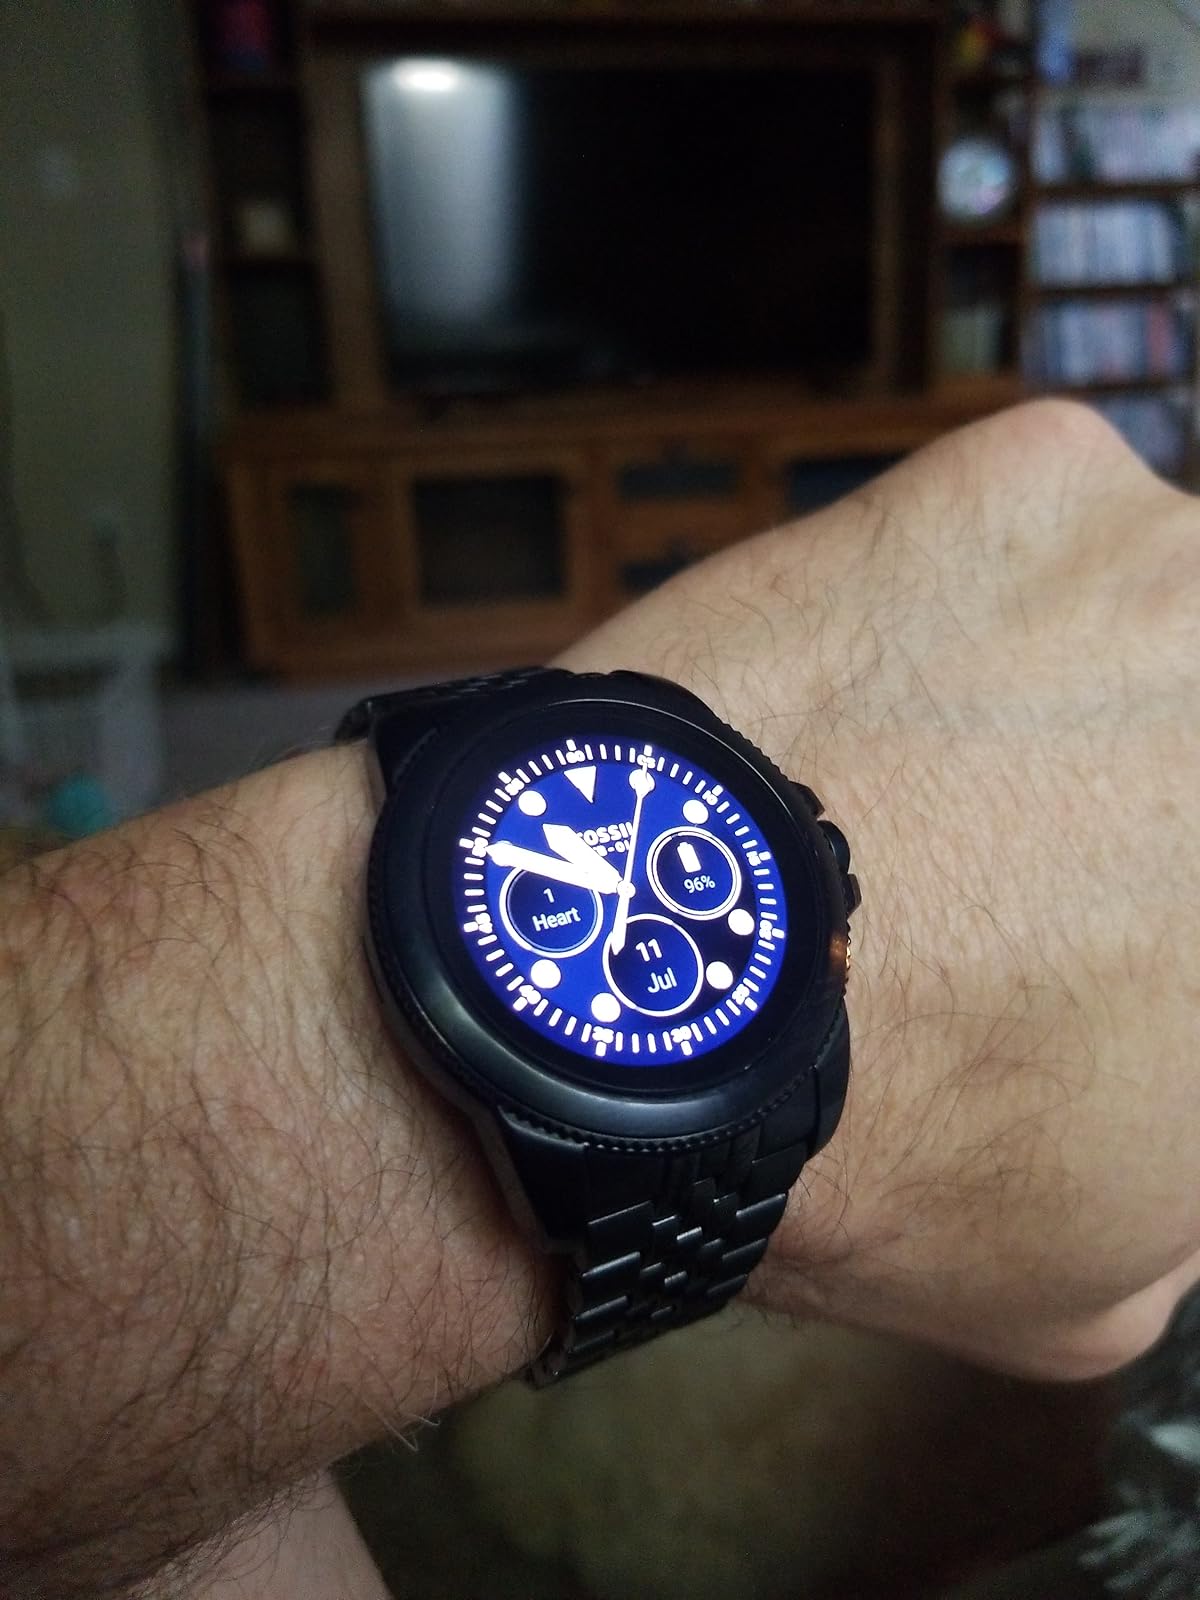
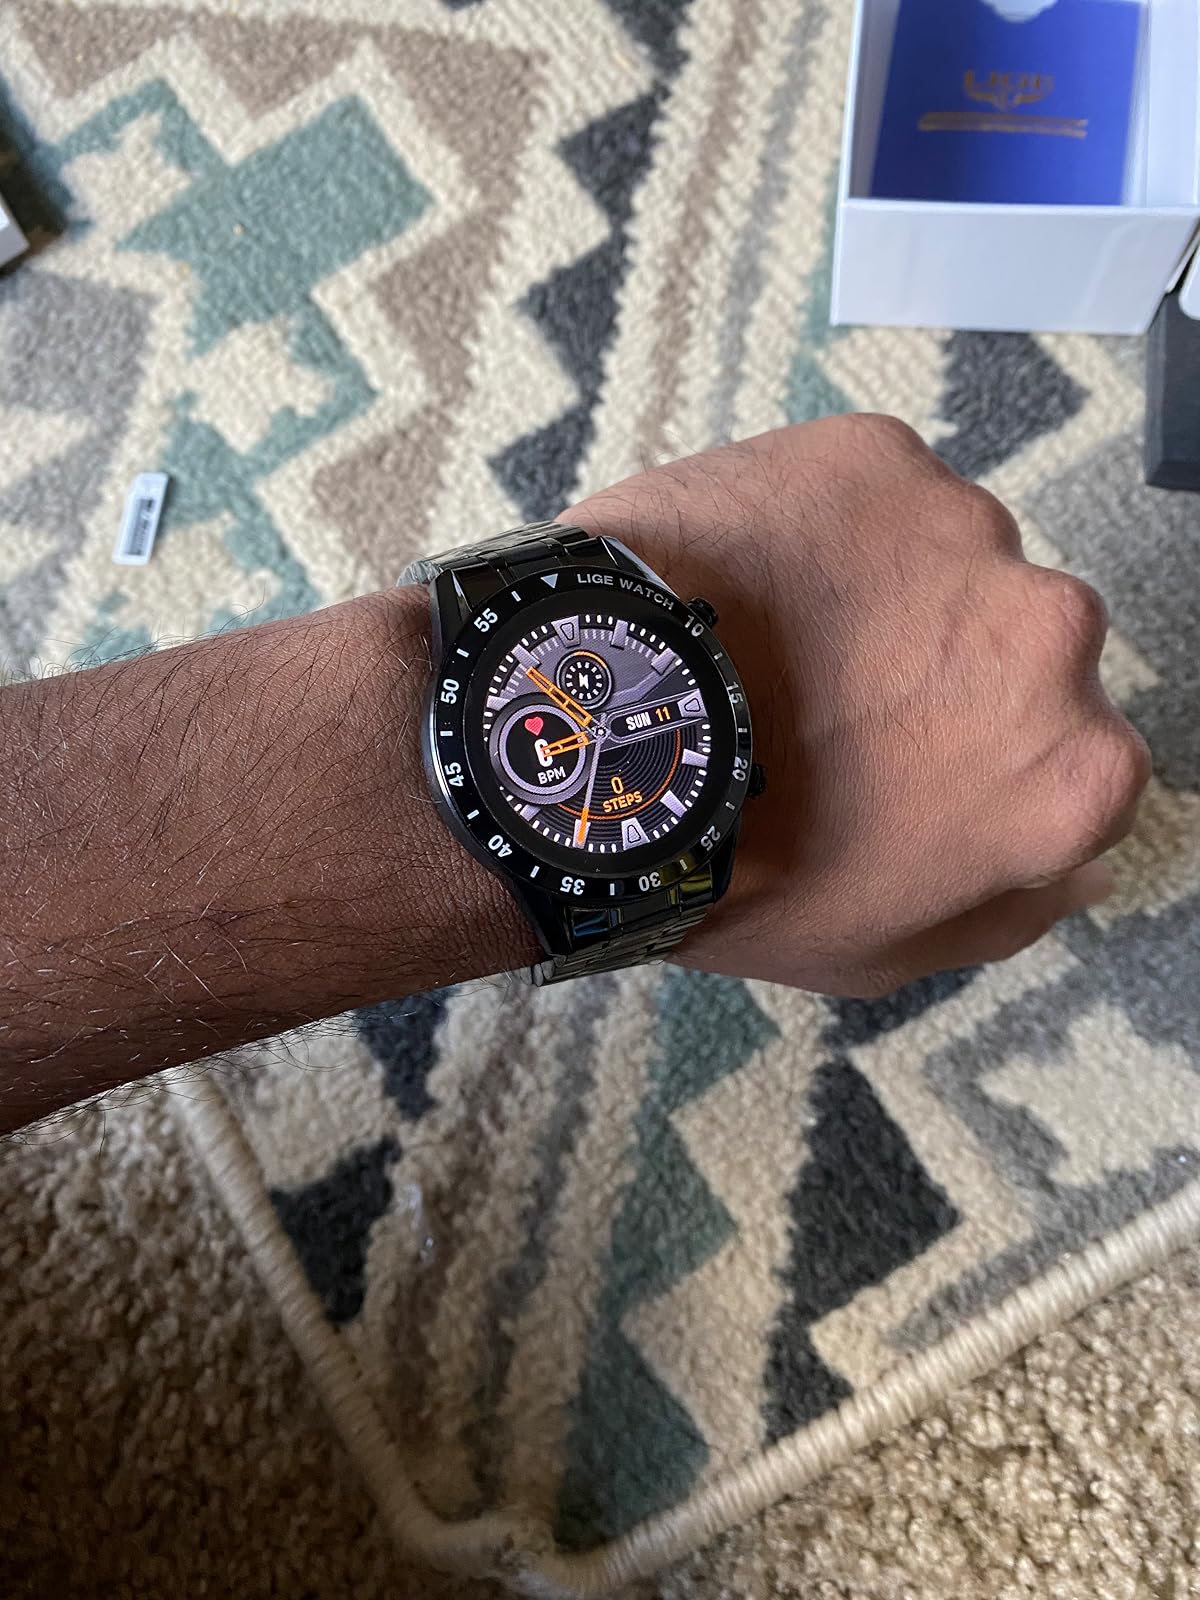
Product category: smartwatch
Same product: no